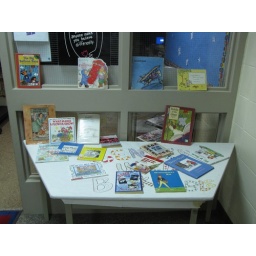
Used book table. One of my favorite tables in our school.